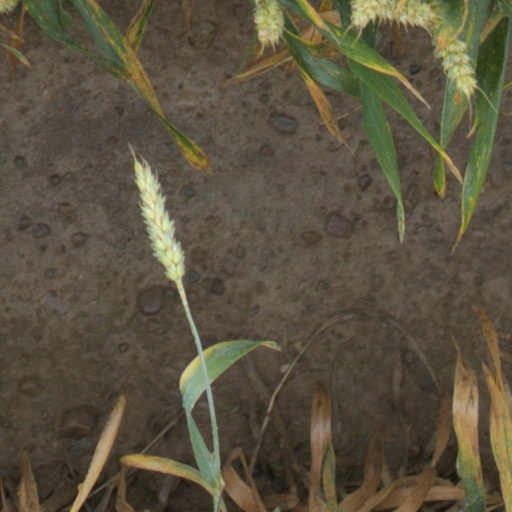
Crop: wheat